Trams in Kolkata

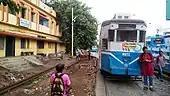
Ballygunge terminus, the easternmost terminus.

After a long 15 years gap, new tram route construction had started again in 1925. The Nonapukur line was extended to Park Circus via Park Street (now Mother Teresa Sarani) for serving residents and circus goers of that area. Park Circus tram depot was also constructed at that time. In the next year, the direct access of the Behala line via Orphanganjbazar was replaced by present alignment via Wattganj junction for smooth tram service. A new terminus near Racecourse was constructed in next year for race special trams towards Belgachhia, Bagbazar, Galiff Street, Rajabazar, High Court, Nimtala, Park Circus, Tollygunge, Behala & Khidirpur. In the next year, a new branch was constructed from Kalighat to Ballygunge, another then south suburb of Kolkata via Ballygunge Avenue (now Rasbihari Avenue).